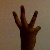
The image shows a hand gesture representing the number 6 in Indian Sign Language.